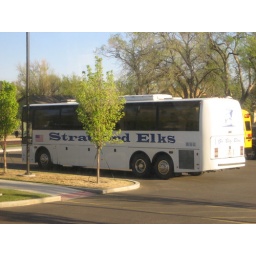
I spotted this bus at the 2010 Region 1-Area 3-1A OAP contest at Amarillo College in Amarillo, Texas.